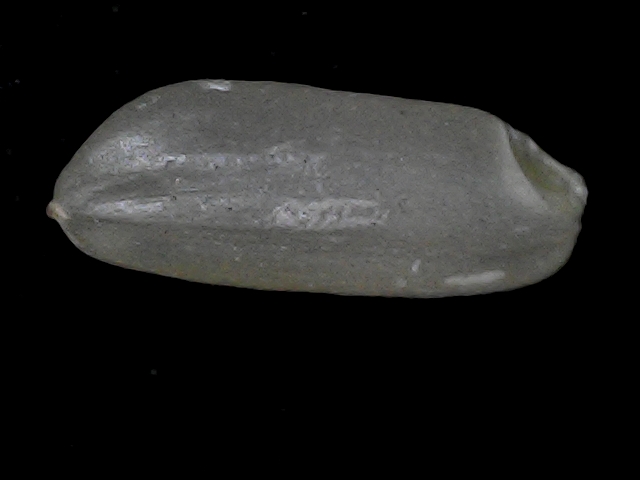
Rice variety: BD56